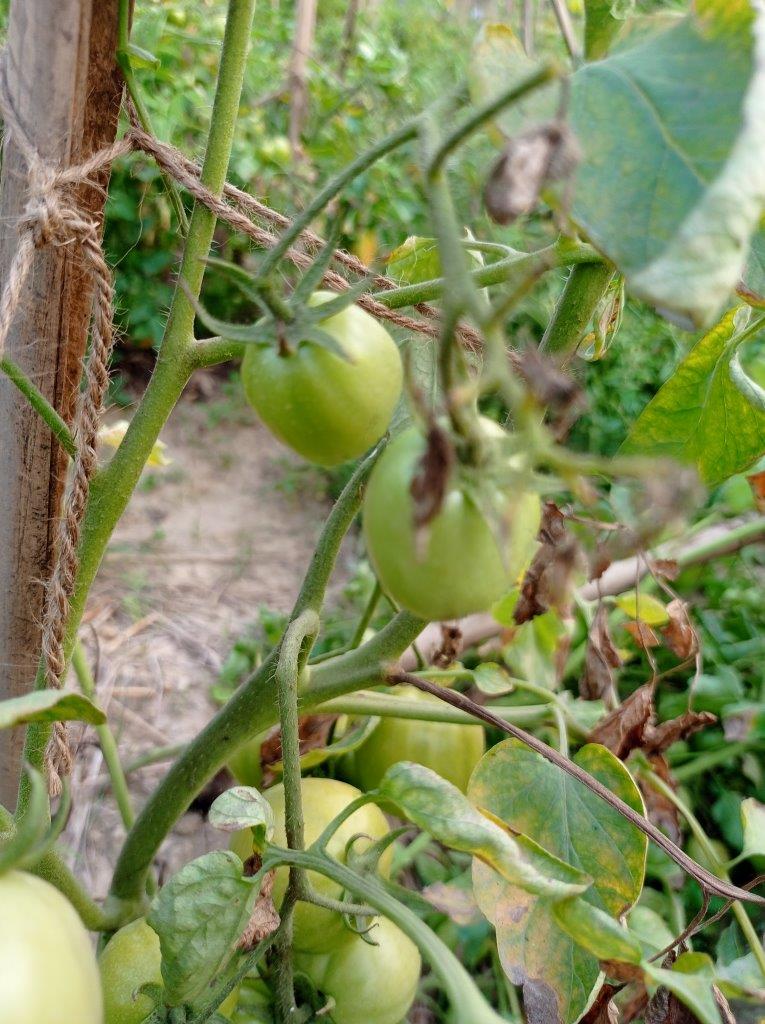
Maturity: Immature